Maison de l'Orient et de la Méditerranée

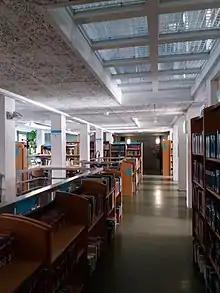
Maison de l'Orient et de la Méditerranée - Étage

The Maison de l'Orient et de la Méditerranée (or MOM) is a research body in Lyon, France, that specialises in the Mediterranean and the Middle East and the first steps of humanity. It is dedicated to its founder, historian Jean Pouilloux.